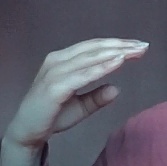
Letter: jeem